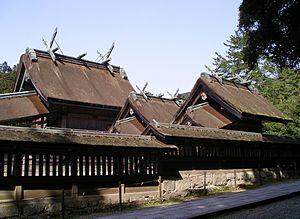
Le Taisha-zukuri ou ōyashiro-zukuri est le plus ancien style architectural de sanctuaire shinto nommé d'après le honden d'Izumo-taisha. Comme c'est le cas avec les styles sumiyoshi-zukuri et shinmei-zukuri, il est antérieur à l'arrivée du bouddhisme au Japon.